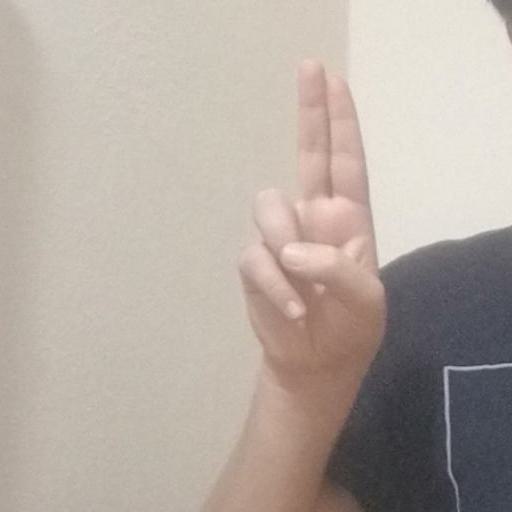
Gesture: two_up